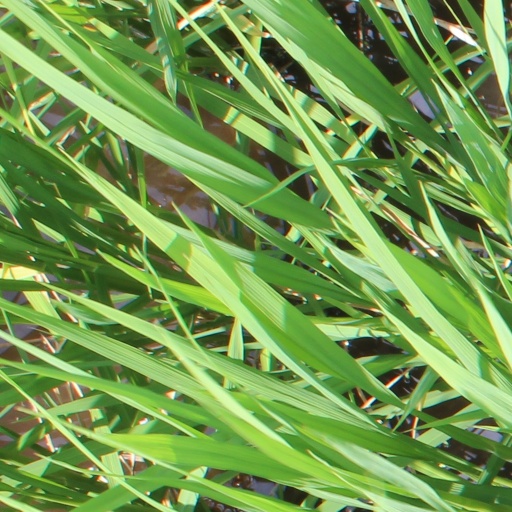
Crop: rice